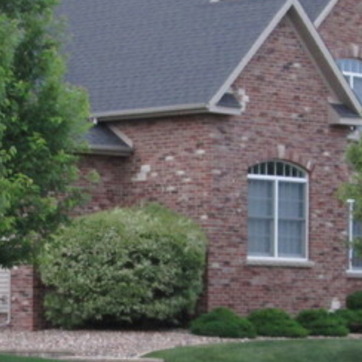
Material: brick